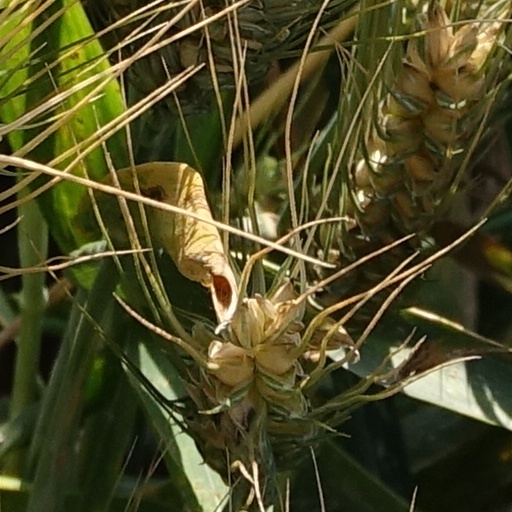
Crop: wheat